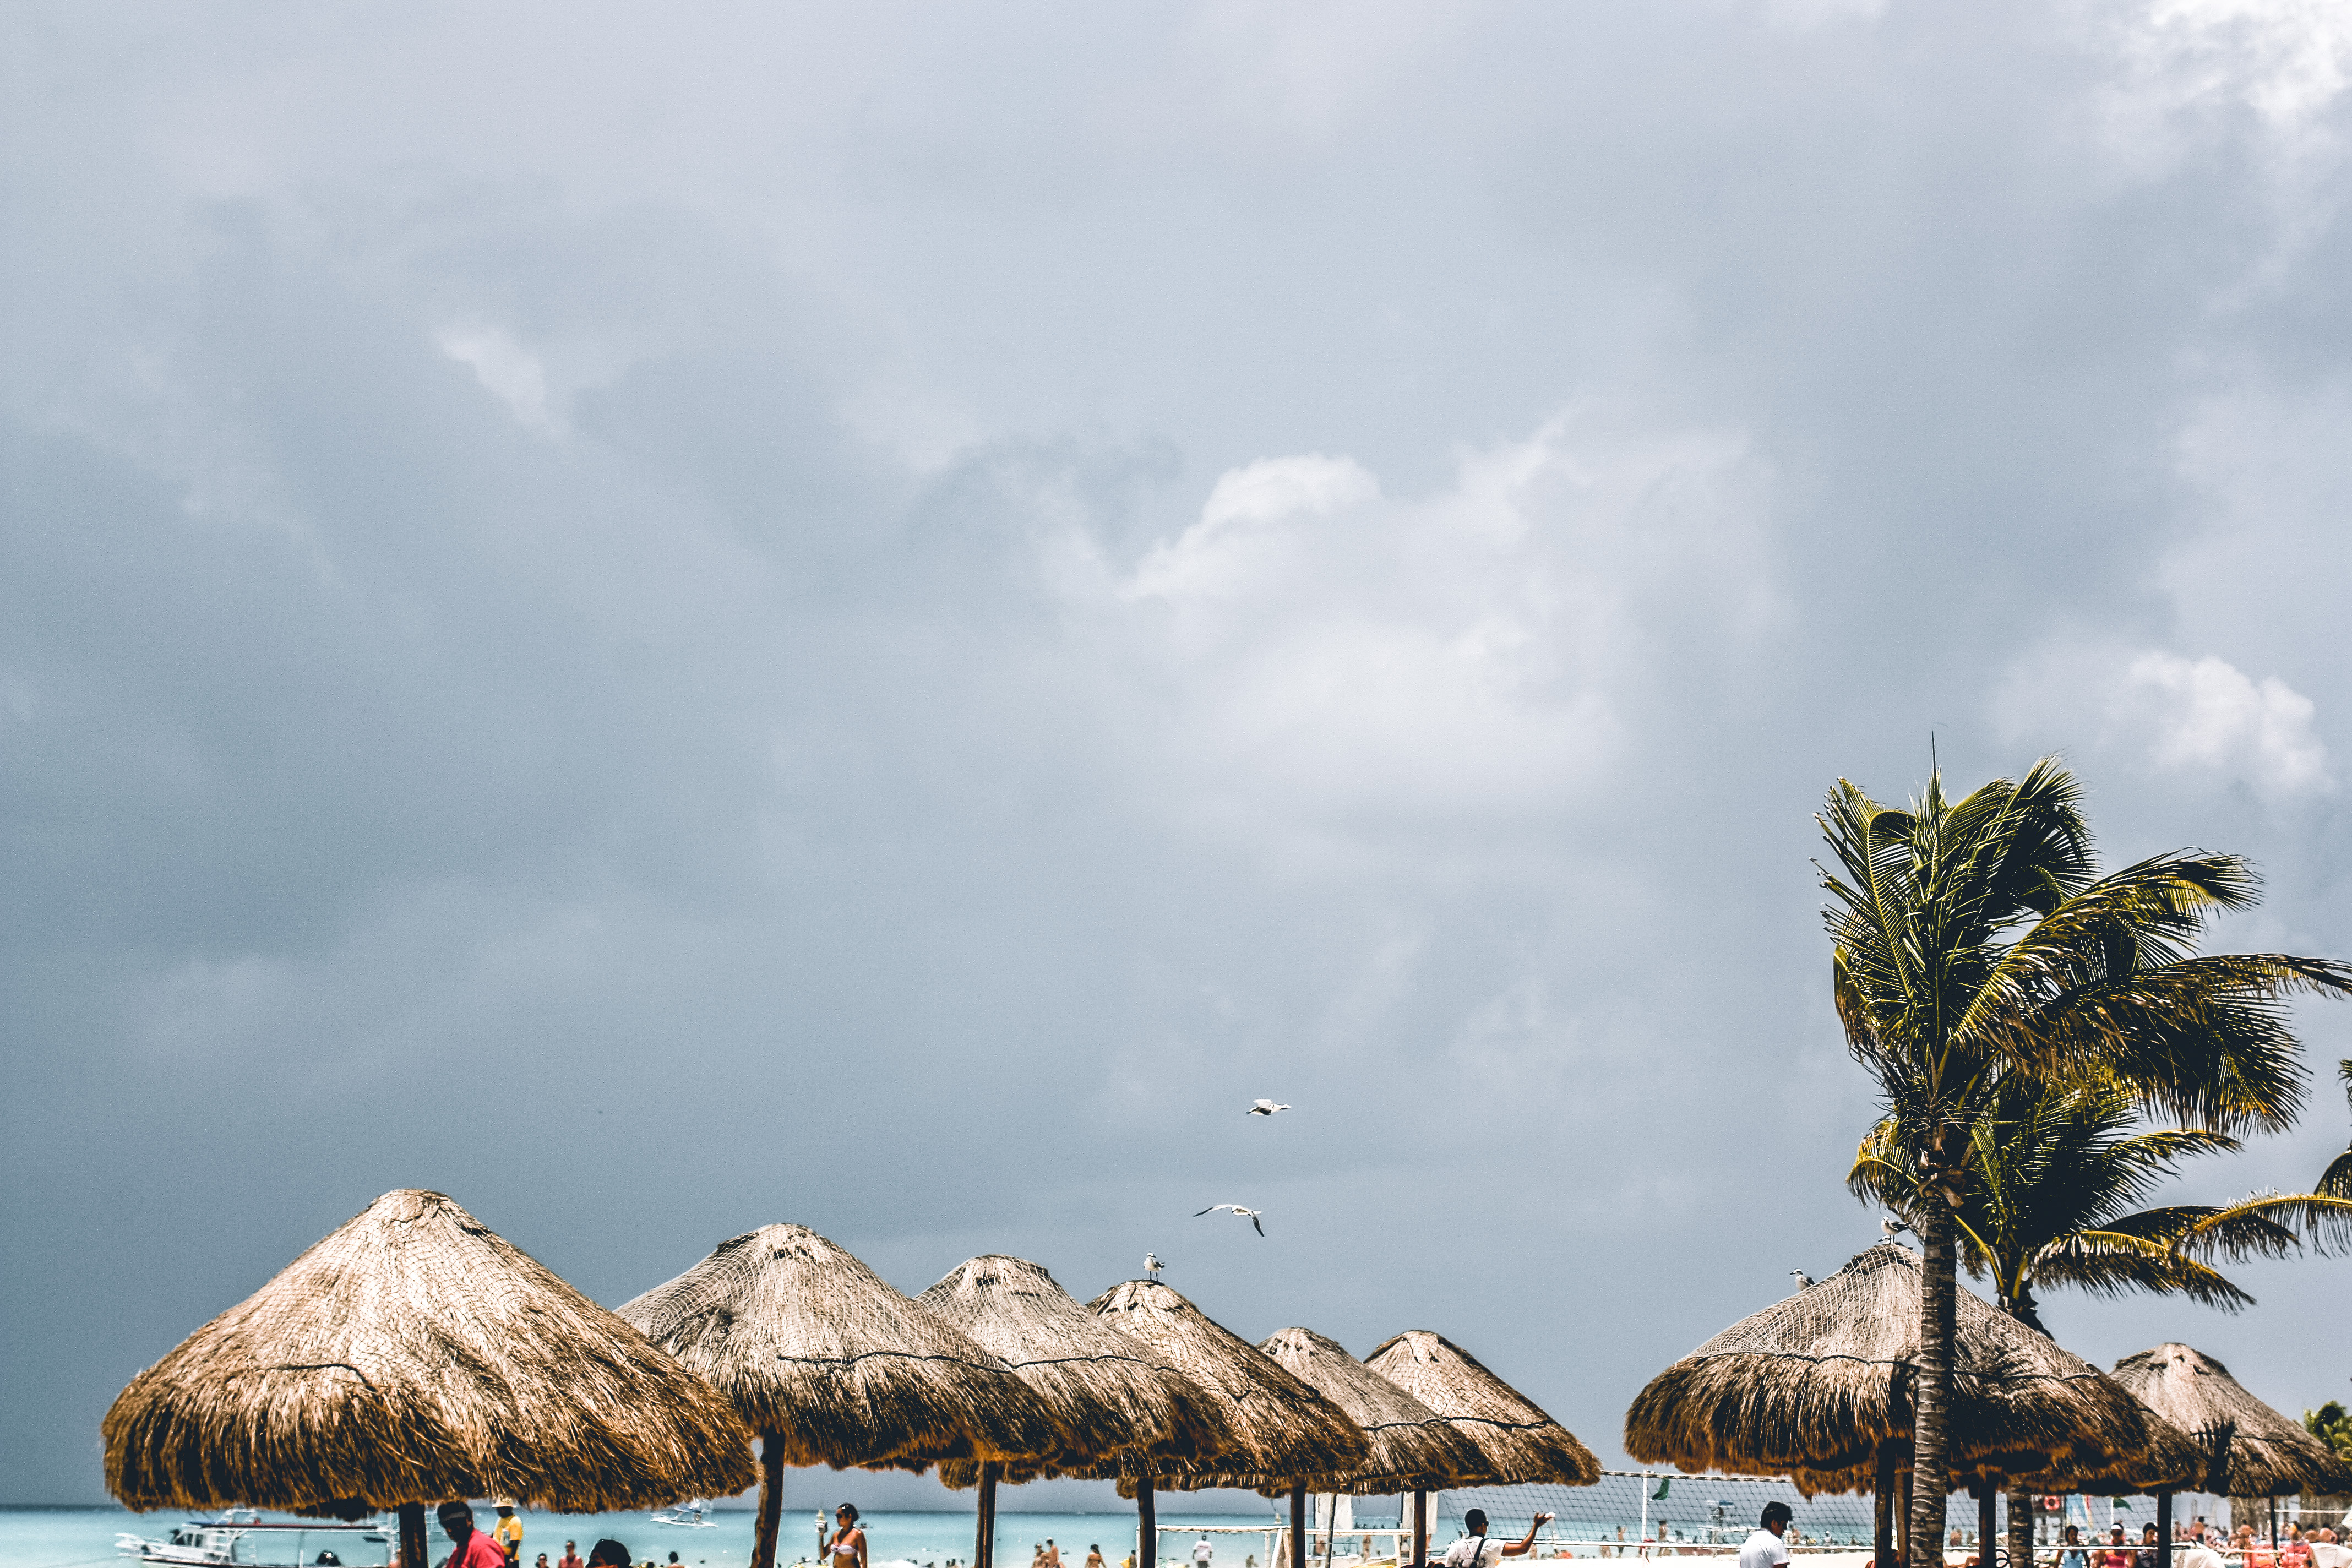
adventure, landscape, moody, nature, outdoor, photography, sky, travel, travel destinations, wanderlust, cloud, sea, tree, water, shore, coastal and oceanic landforms, tourism, coast, ocean, horizon, vacation, beach, plant, bay, meteorological phenomenon